Sockeye salmon

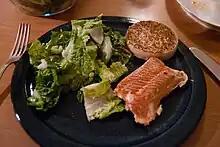
Smoked sockeye salmon ready for consumption

Aggressive behavior displayed by dominant males is predominantly directed towards intruding dominant males. Sometimes sockeye salmon males behave aggressively towards subordinate males. These encounters are short, with the intruding male leaving after one or two aggressive interactions. Spawning females direct their aggression primarily towards intruding females or other spawning females that are close by. However, they may also direct aggression towards intruding or subordinate males. Aggressive interactions between females only last one or two charges and/or chases. The intruder retreats and the spawning female settles back in her redd. These acts of aggression are important in terms of reproductive success, because they determine the quality of the nest site the female obtains and access to males.